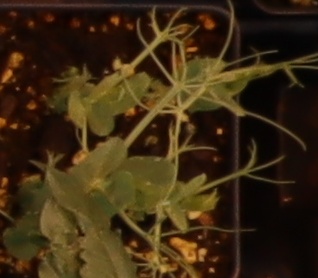
Label: Field Pea